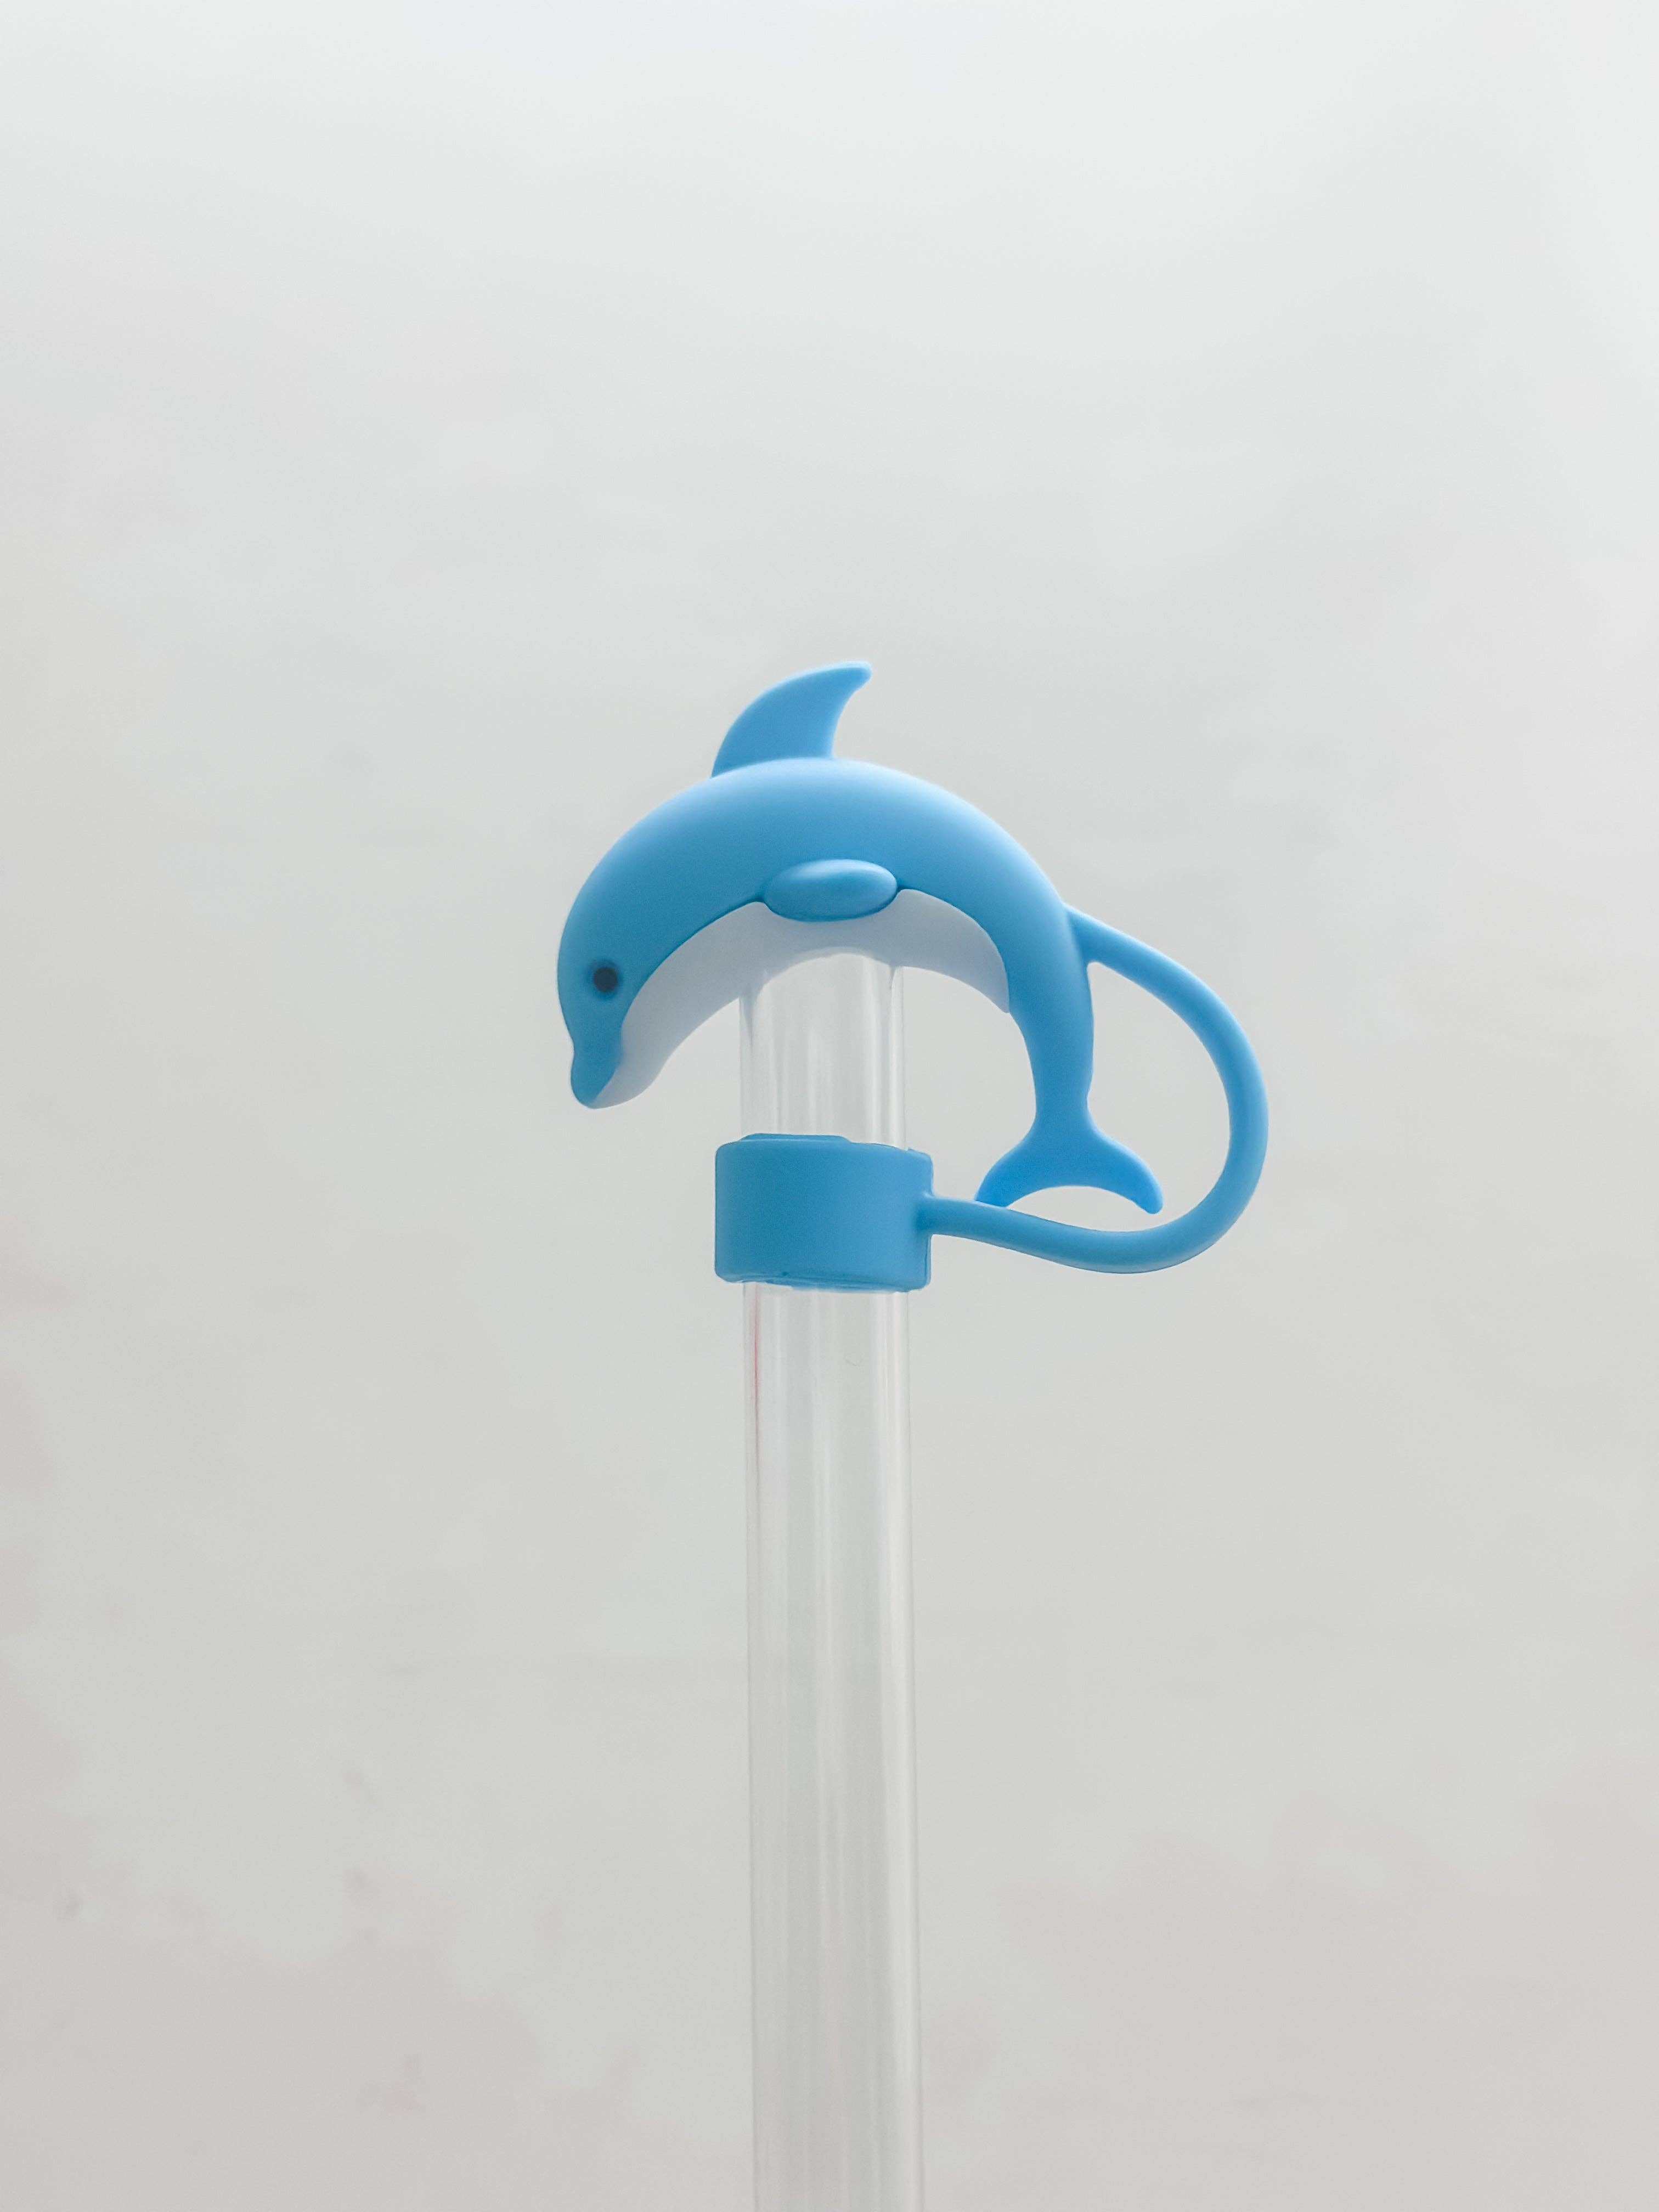
Harris Girls & Co. - Straw Cover 10MM "Dolphin"
How adorable are these Straw Cover Toppers? These are made of silicone and fit the large Stanley size straws. These are 10MM. These come packaged in a small plastic bag.
Brand: Harris Girls & Co.
Category: Home & Garden > Kitchen & Dining > Kitchen Tools & Utensils > Kitchen Organizers > Straw Holders & Dispensers > Straw Holders